Edwardsville Chapter House

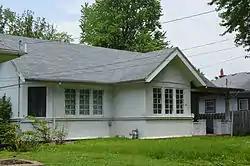
Overview of the facade

The Edwardsville Chapter House is a historic building located at 515 W. High St. in Edwardsville, Illinois. The building was constructed between 1909 and 1910 as a meetinghouse for Edwardsville's chapter of the American Woman's League. The American Woman's League was a political and social organization founded by magazine publisher Edward Gardner Lewis in 1908. The organization was created to promote feminist causes, particularly the women's suffrage movement; Lewis also intended for the organization to promote and sell his women's magazines. Lewis commissioned the St. Louis architectural firm of Helfensteller, Hirsch & Watson to design five classes of buildings which the League would use as meetinghouses. The Edwardsville Chapter House is an example of a Class II building, which was designed for clubs with 60 to 100 members. The building was designed in the Prairie School style and cost $2,500. After the club disbanded, the building was converted to a private home.